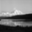
Label: mountain